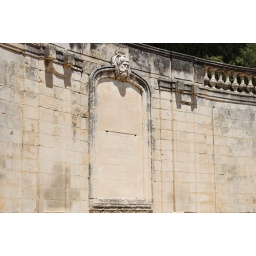
At the back of the gardens near the horses and the dirt track, this former stately wall